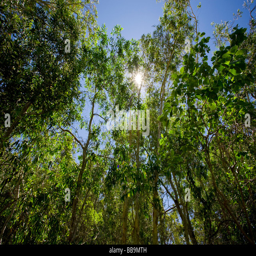
green vibrant forest with sun shining through the leaves